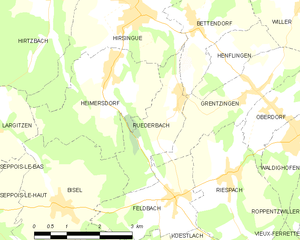
Carte des communes françaises